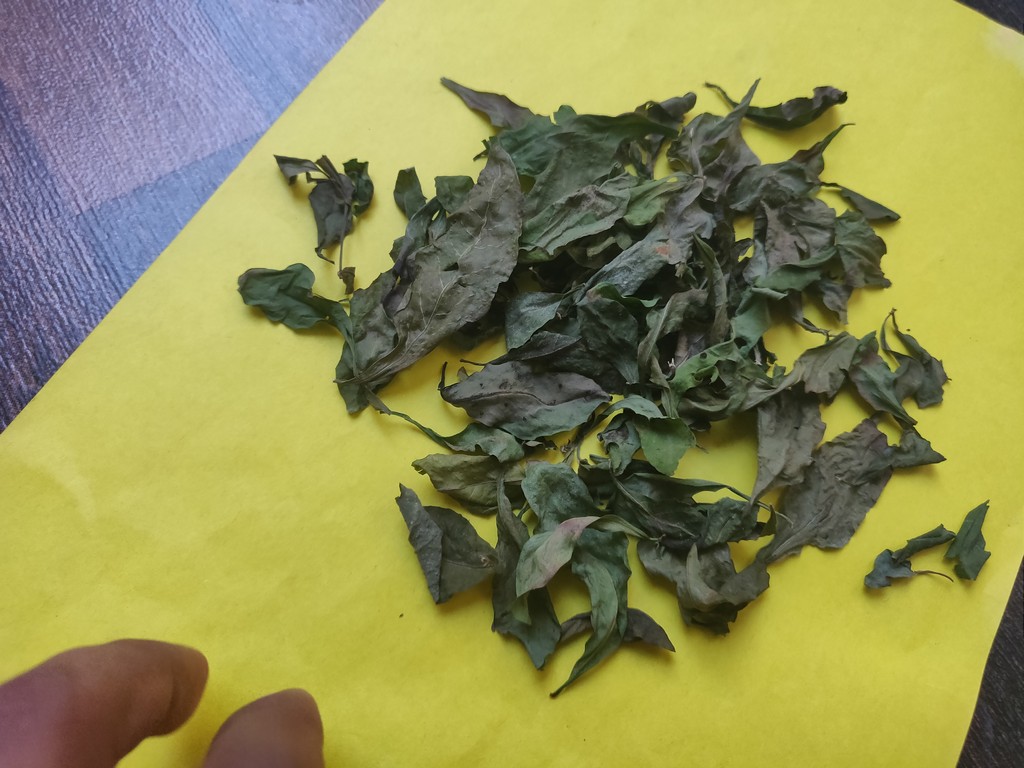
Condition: Dried
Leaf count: multiple
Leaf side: unknown